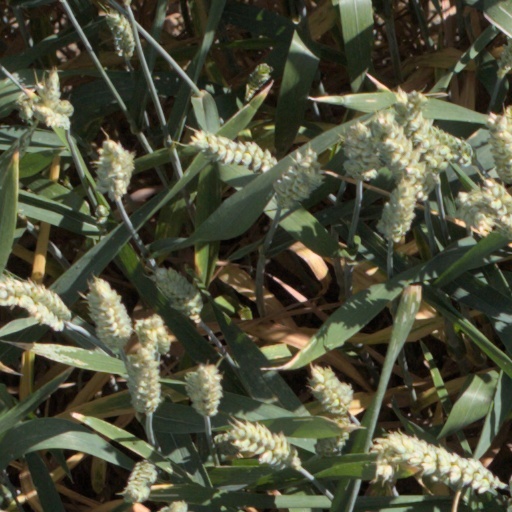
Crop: wheat